Edward Steptoe

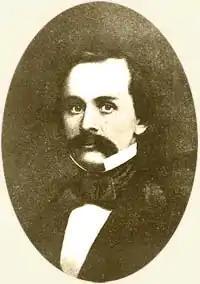
Lt. Col. Edward Jenner Steptoe

Edward Jenner Steptoe (November 7, 1815 – April 1, 1865) was an officer in the United States Army who served in the Mexican-American War and the Indian Wars. He is primarily remembered for his defeat at the Battle of Pine Creek during the Spokane-Coeur d'Alene-Paloos War. It was at Pine Creek where Steptoe and 164 men were ambushed by over 1,000 Indian warriors. The battle, and the subsequent (successful) retreat, is also known as "the Steptoe Disaster."